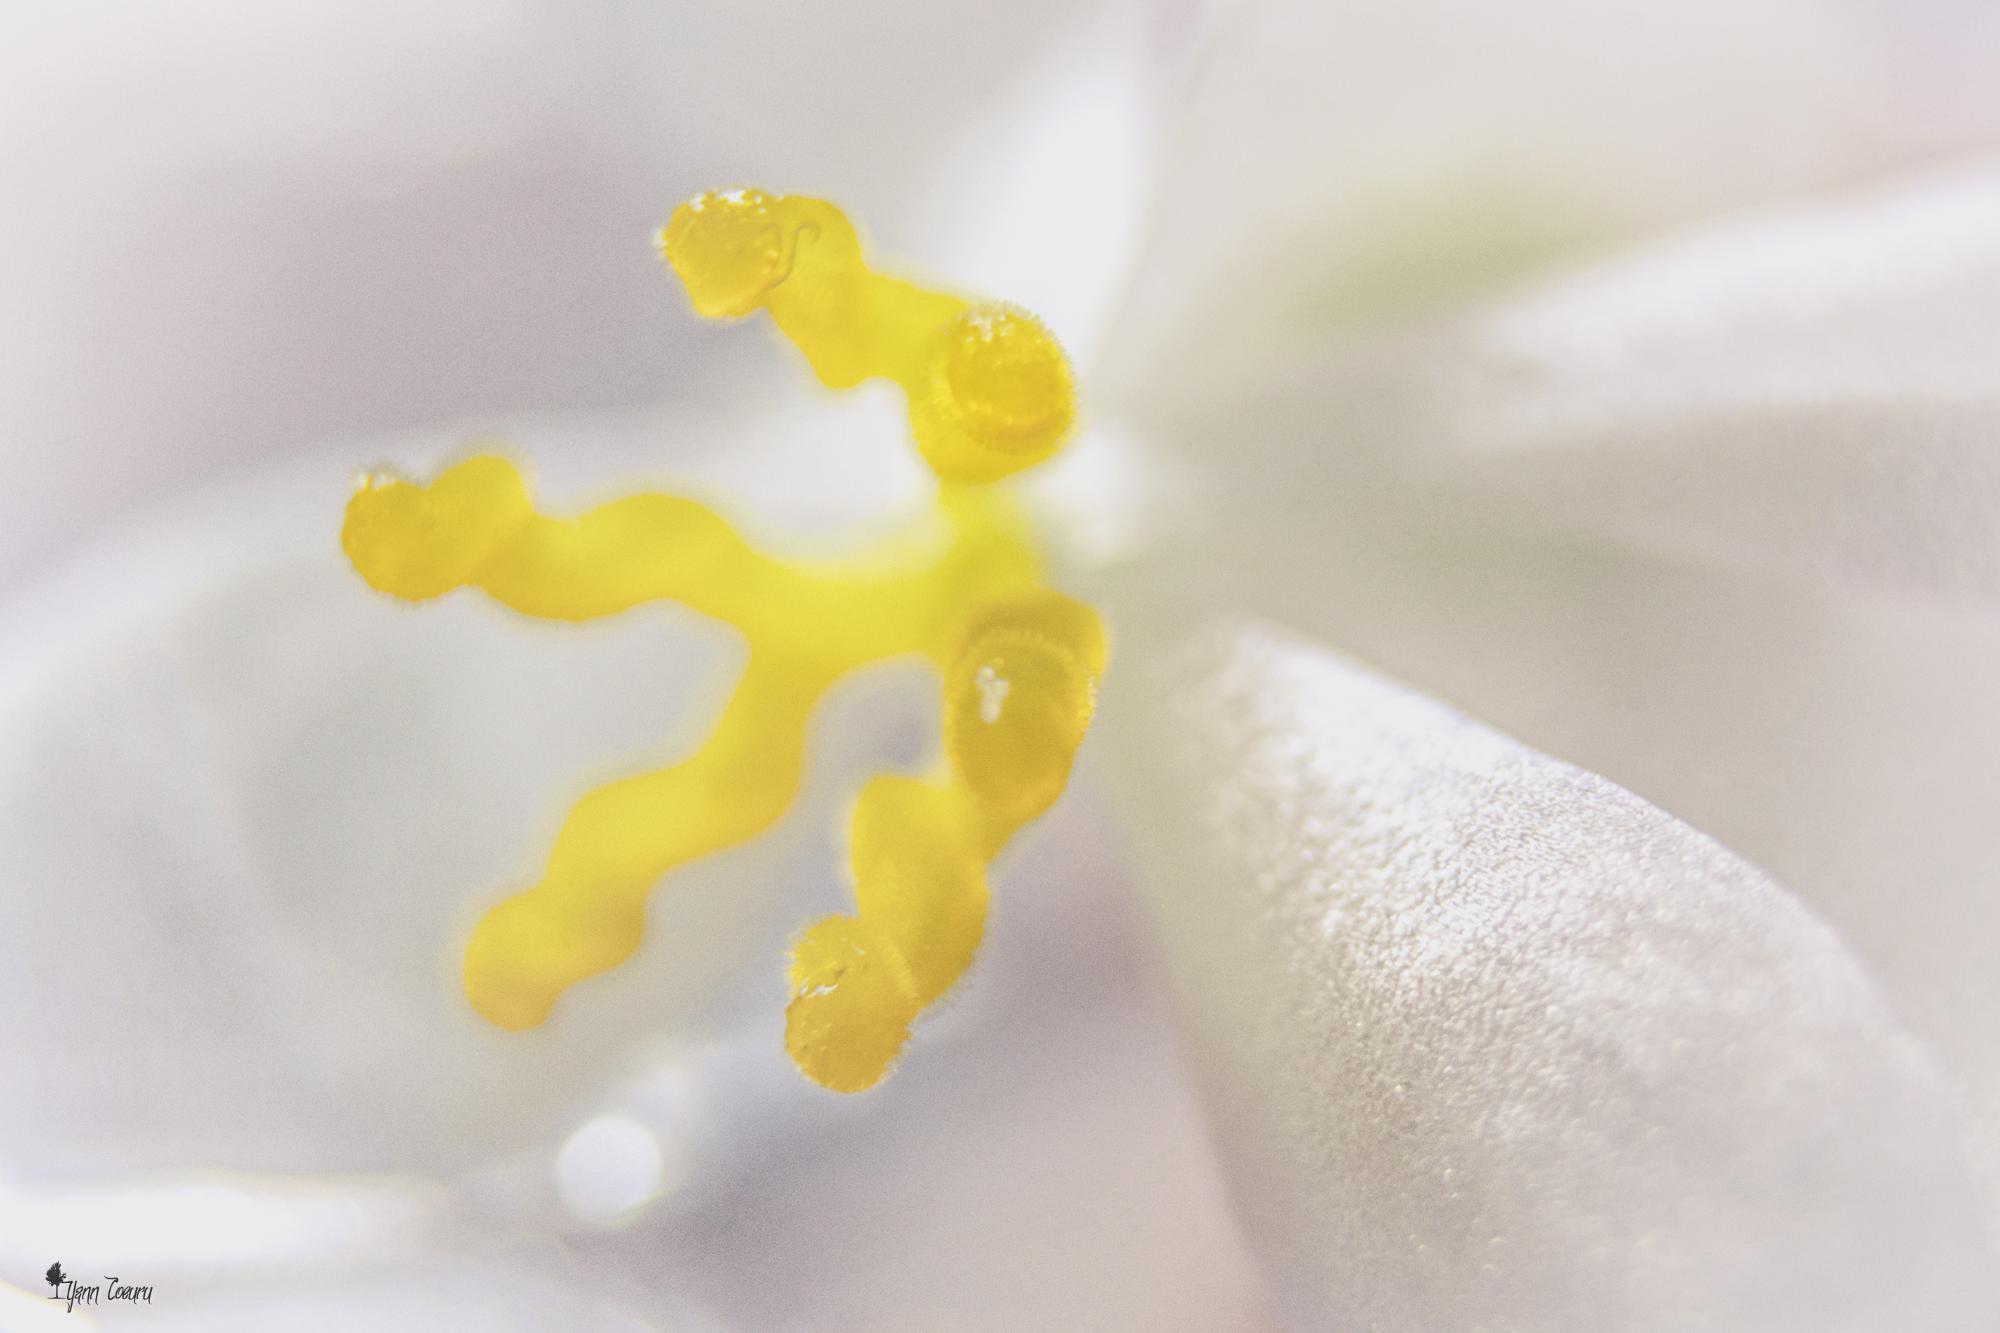
hand, nature, blossom, light, plant, flower, petal, bloom, europe, finger, food, color, macro, peace, serene, nikon, yellow, closeup, close up, happiness, icing, fleur, passion, soft, nikkor, quiet, douceur, parfum, nikond750, plaisir, softness, scent, perfume, treasure, pleasure, d3100, begonia, bienetre, macro photography, flavor, c uruyann